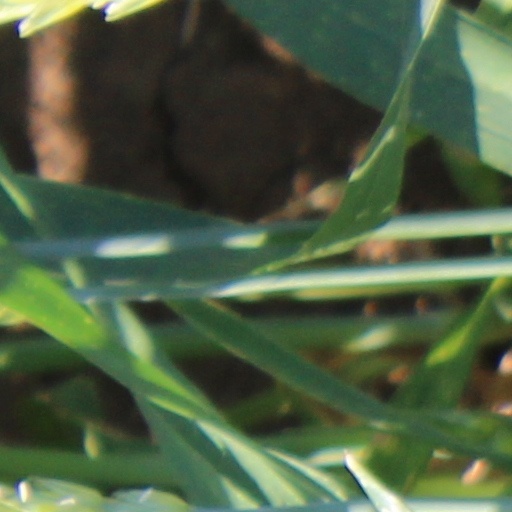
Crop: wheat